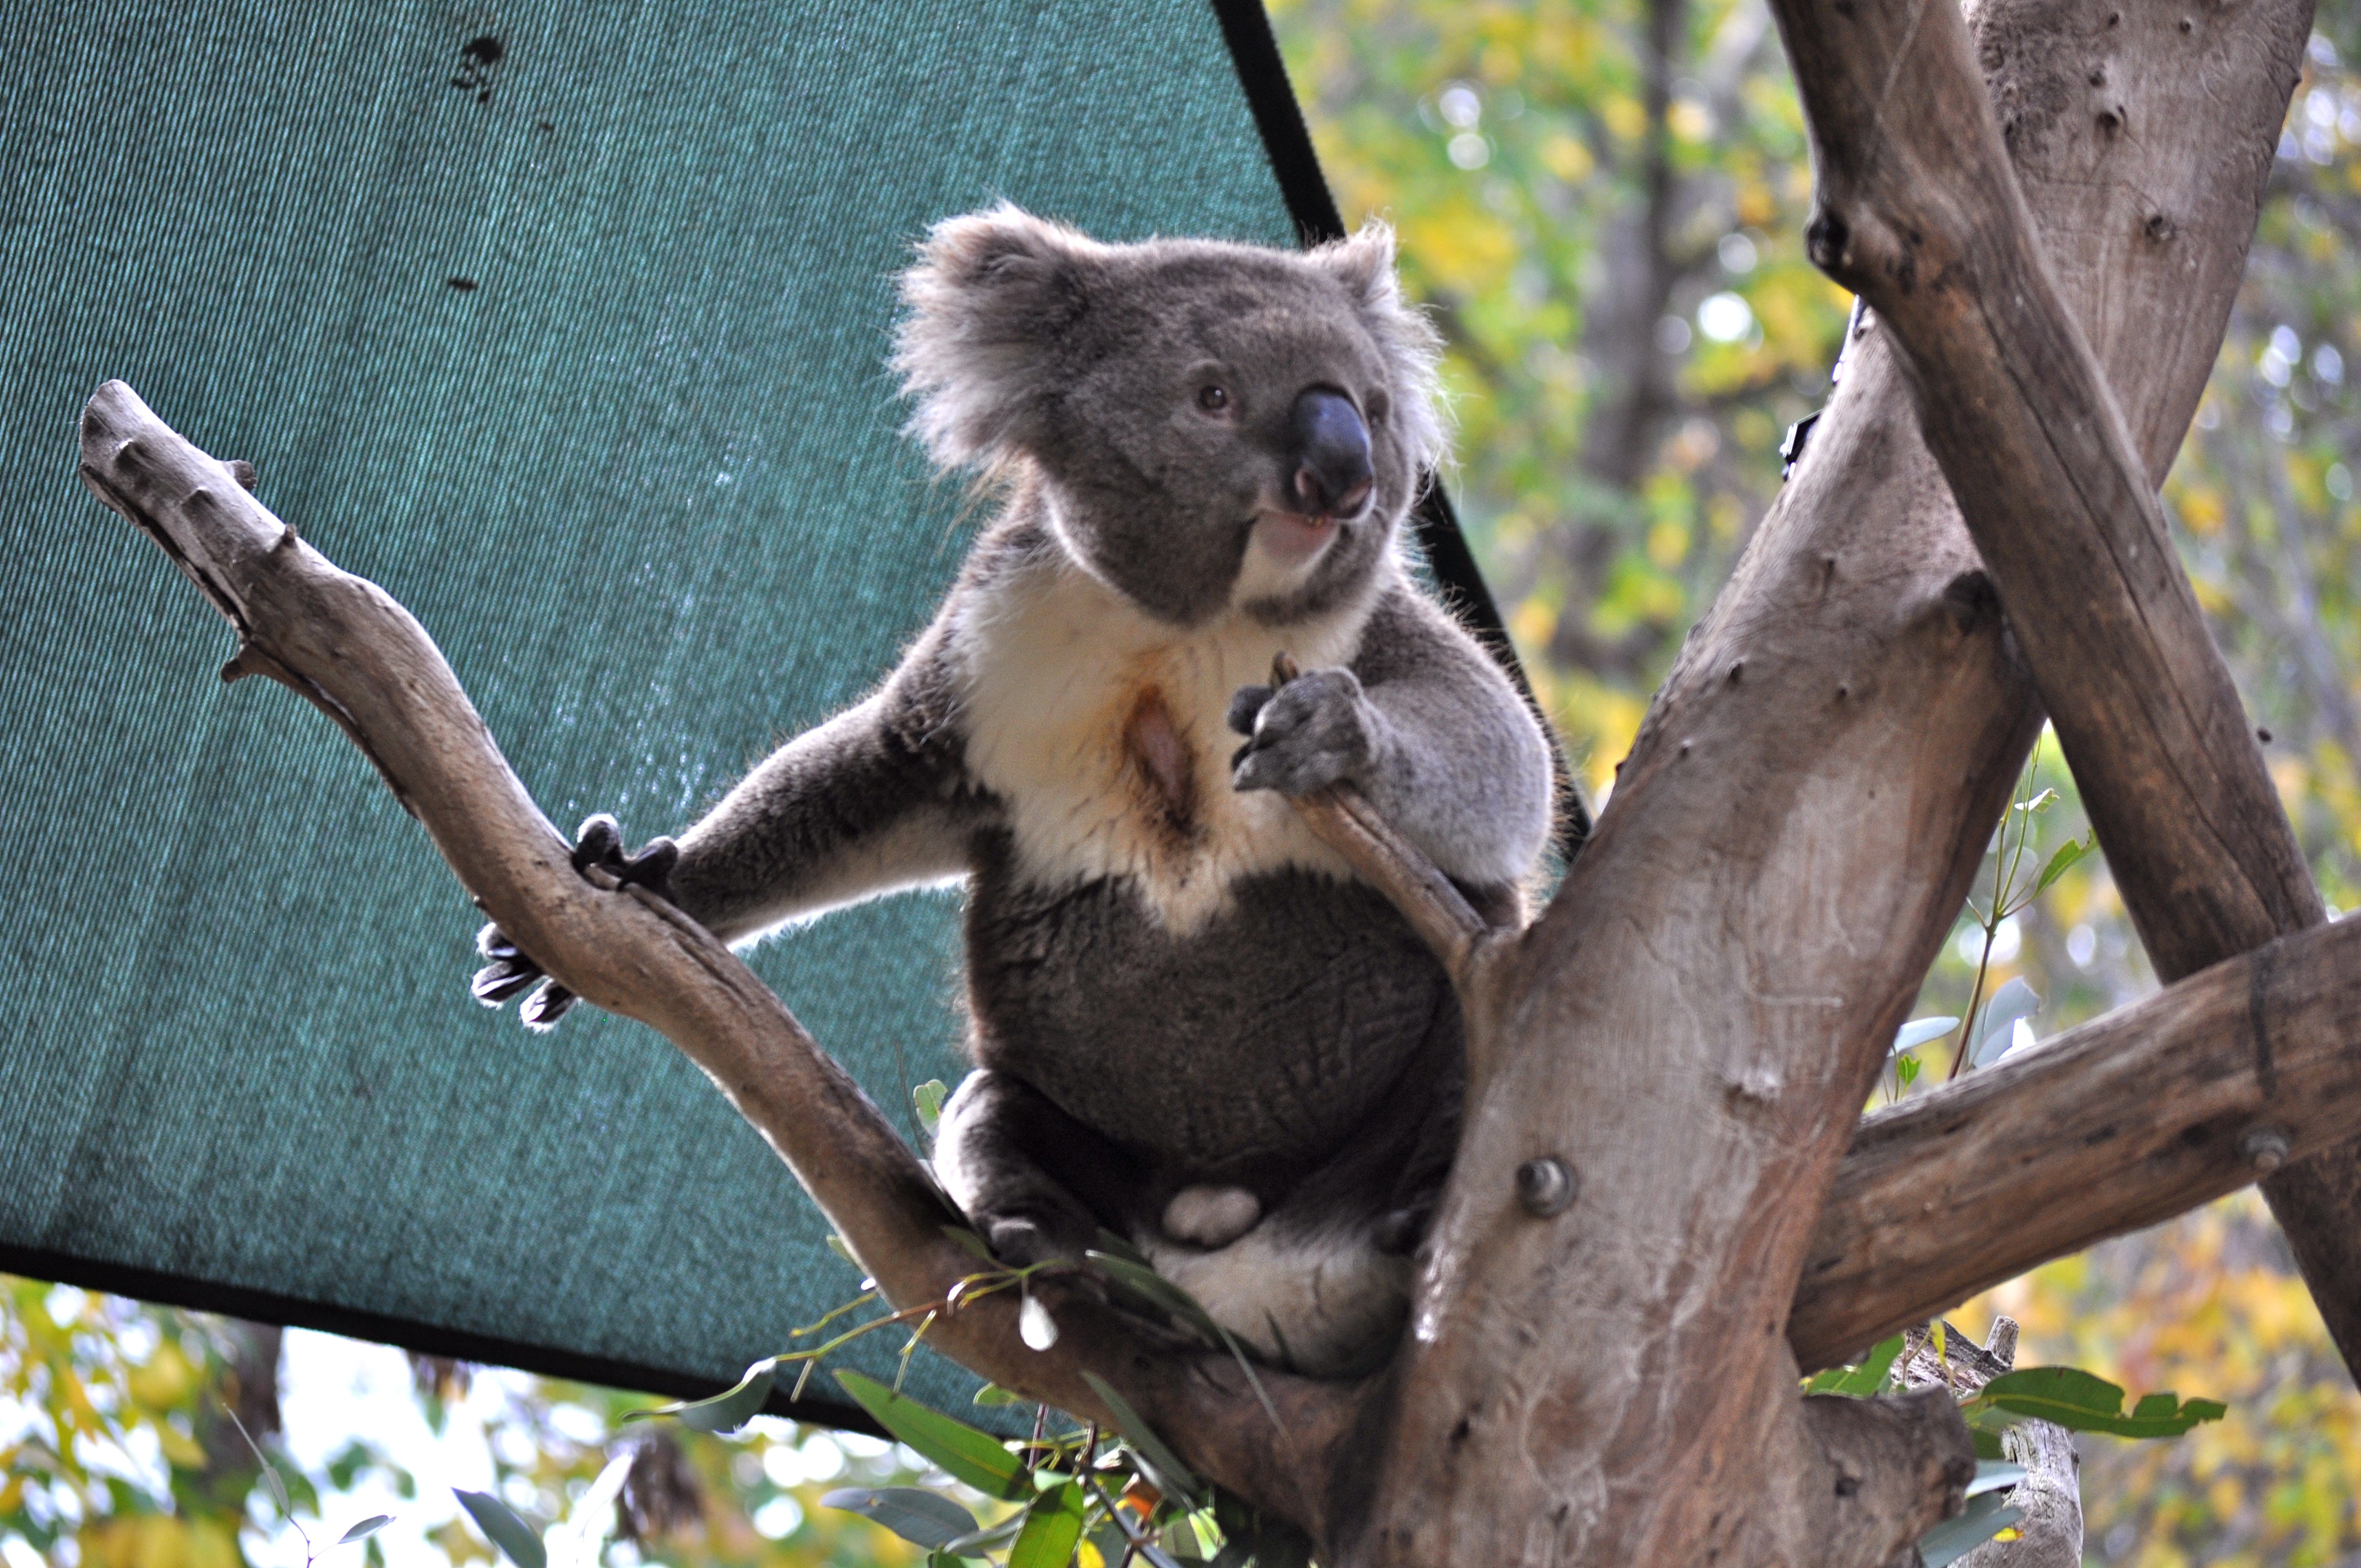
branch, animal, bear, wildlife, zoo, fluffy, mammal, fauna, primate, australian, eucalyptus, vertebrate, koala, marsupial